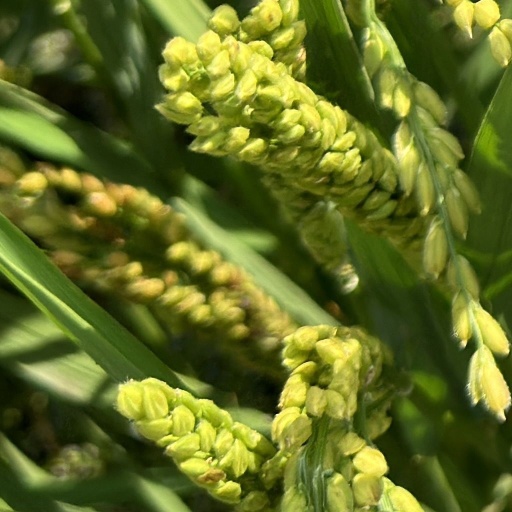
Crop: rice